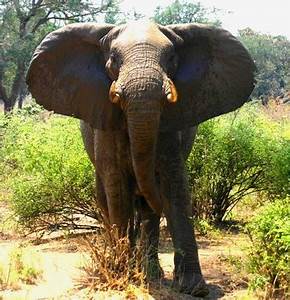
Label: elefante